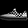
Label: Sneaker